Fauna of Guyana

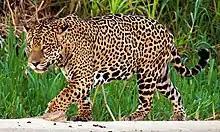
A Jaguar, the national animal of Guyana, and two are featured on Guyana's coat of arms.

The fauna of Guyana comprises all the animal species inhabiting the country of Guyana, which is part of the neotropical realm. Guyana has many endemic species and one of the highest biodiversity rates in the world as a result of the majority of the country being part of the Amazon rainforest, and as a result a large amount of the species being types of frogs or spiders. Guyana's has three distinct main biomes are tropical rainforests, wetlands, and savannas, and each biome has unique fauna associated.